Maryland pound

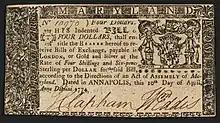
Maryland four-dollar banknote from 1774

The pound (later dollar) was the currency of Maryland from 1733 until its gradual replacement with the Continental currency and later the United States dollar between the American Revolution and the early 1800s. Initially, sterling coin circulated along with foreign coins. From 1733, this was supplemented by paper money, known as "Proclamation Money", denominated in £sd, but worth less than sterling, with 1 Maryland shilling (12 pence) = 9 pence sterling. A second "New" issue of notes was introduced in 1751, replacing the earlier notes at a rate of 1 New shilling = 1¼ Proclamation shillings.